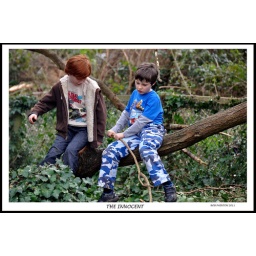
Two boys playing in the trees without a care with what is happening around them